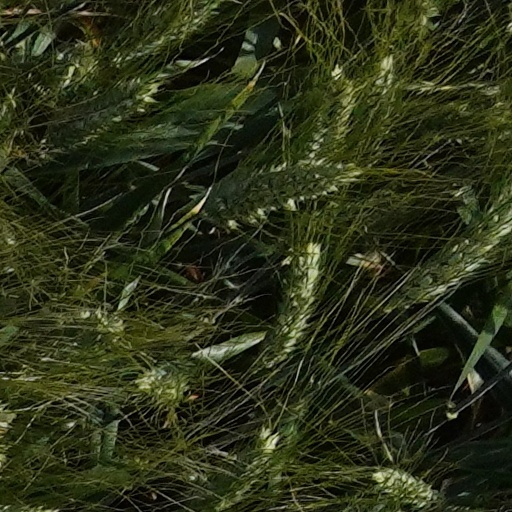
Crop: wheat